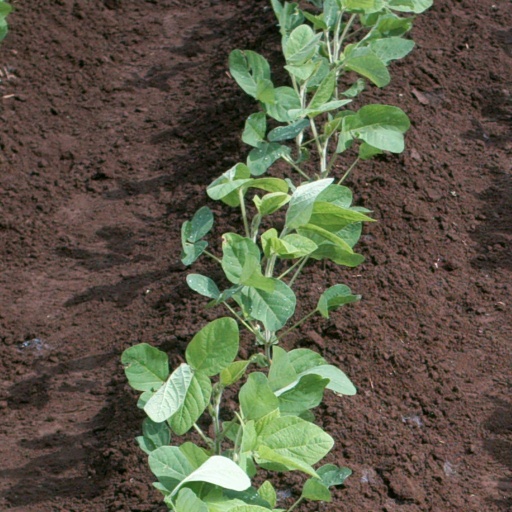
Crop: soybean